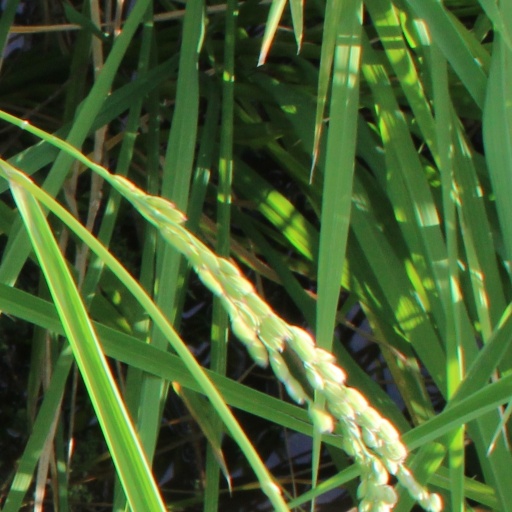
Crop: rice